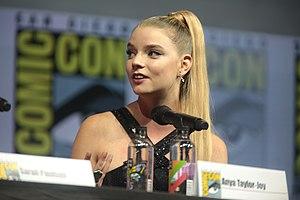
Illyana Raspoutina, alias Magik est une super-héroïne évoluant dans l'univers Marvel de la maison d'édition Marvel Comics. Créé par le scénariste Len Wein et le dessinateur Dave Cockrum, le personnage de fiction apparaît pour la première fois dans le comic book Giant-Size X-Men en mai 1975.